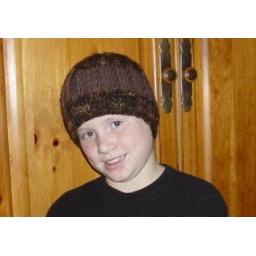
Nathan in his hat made from manos del uruguay and brown sheep worsted